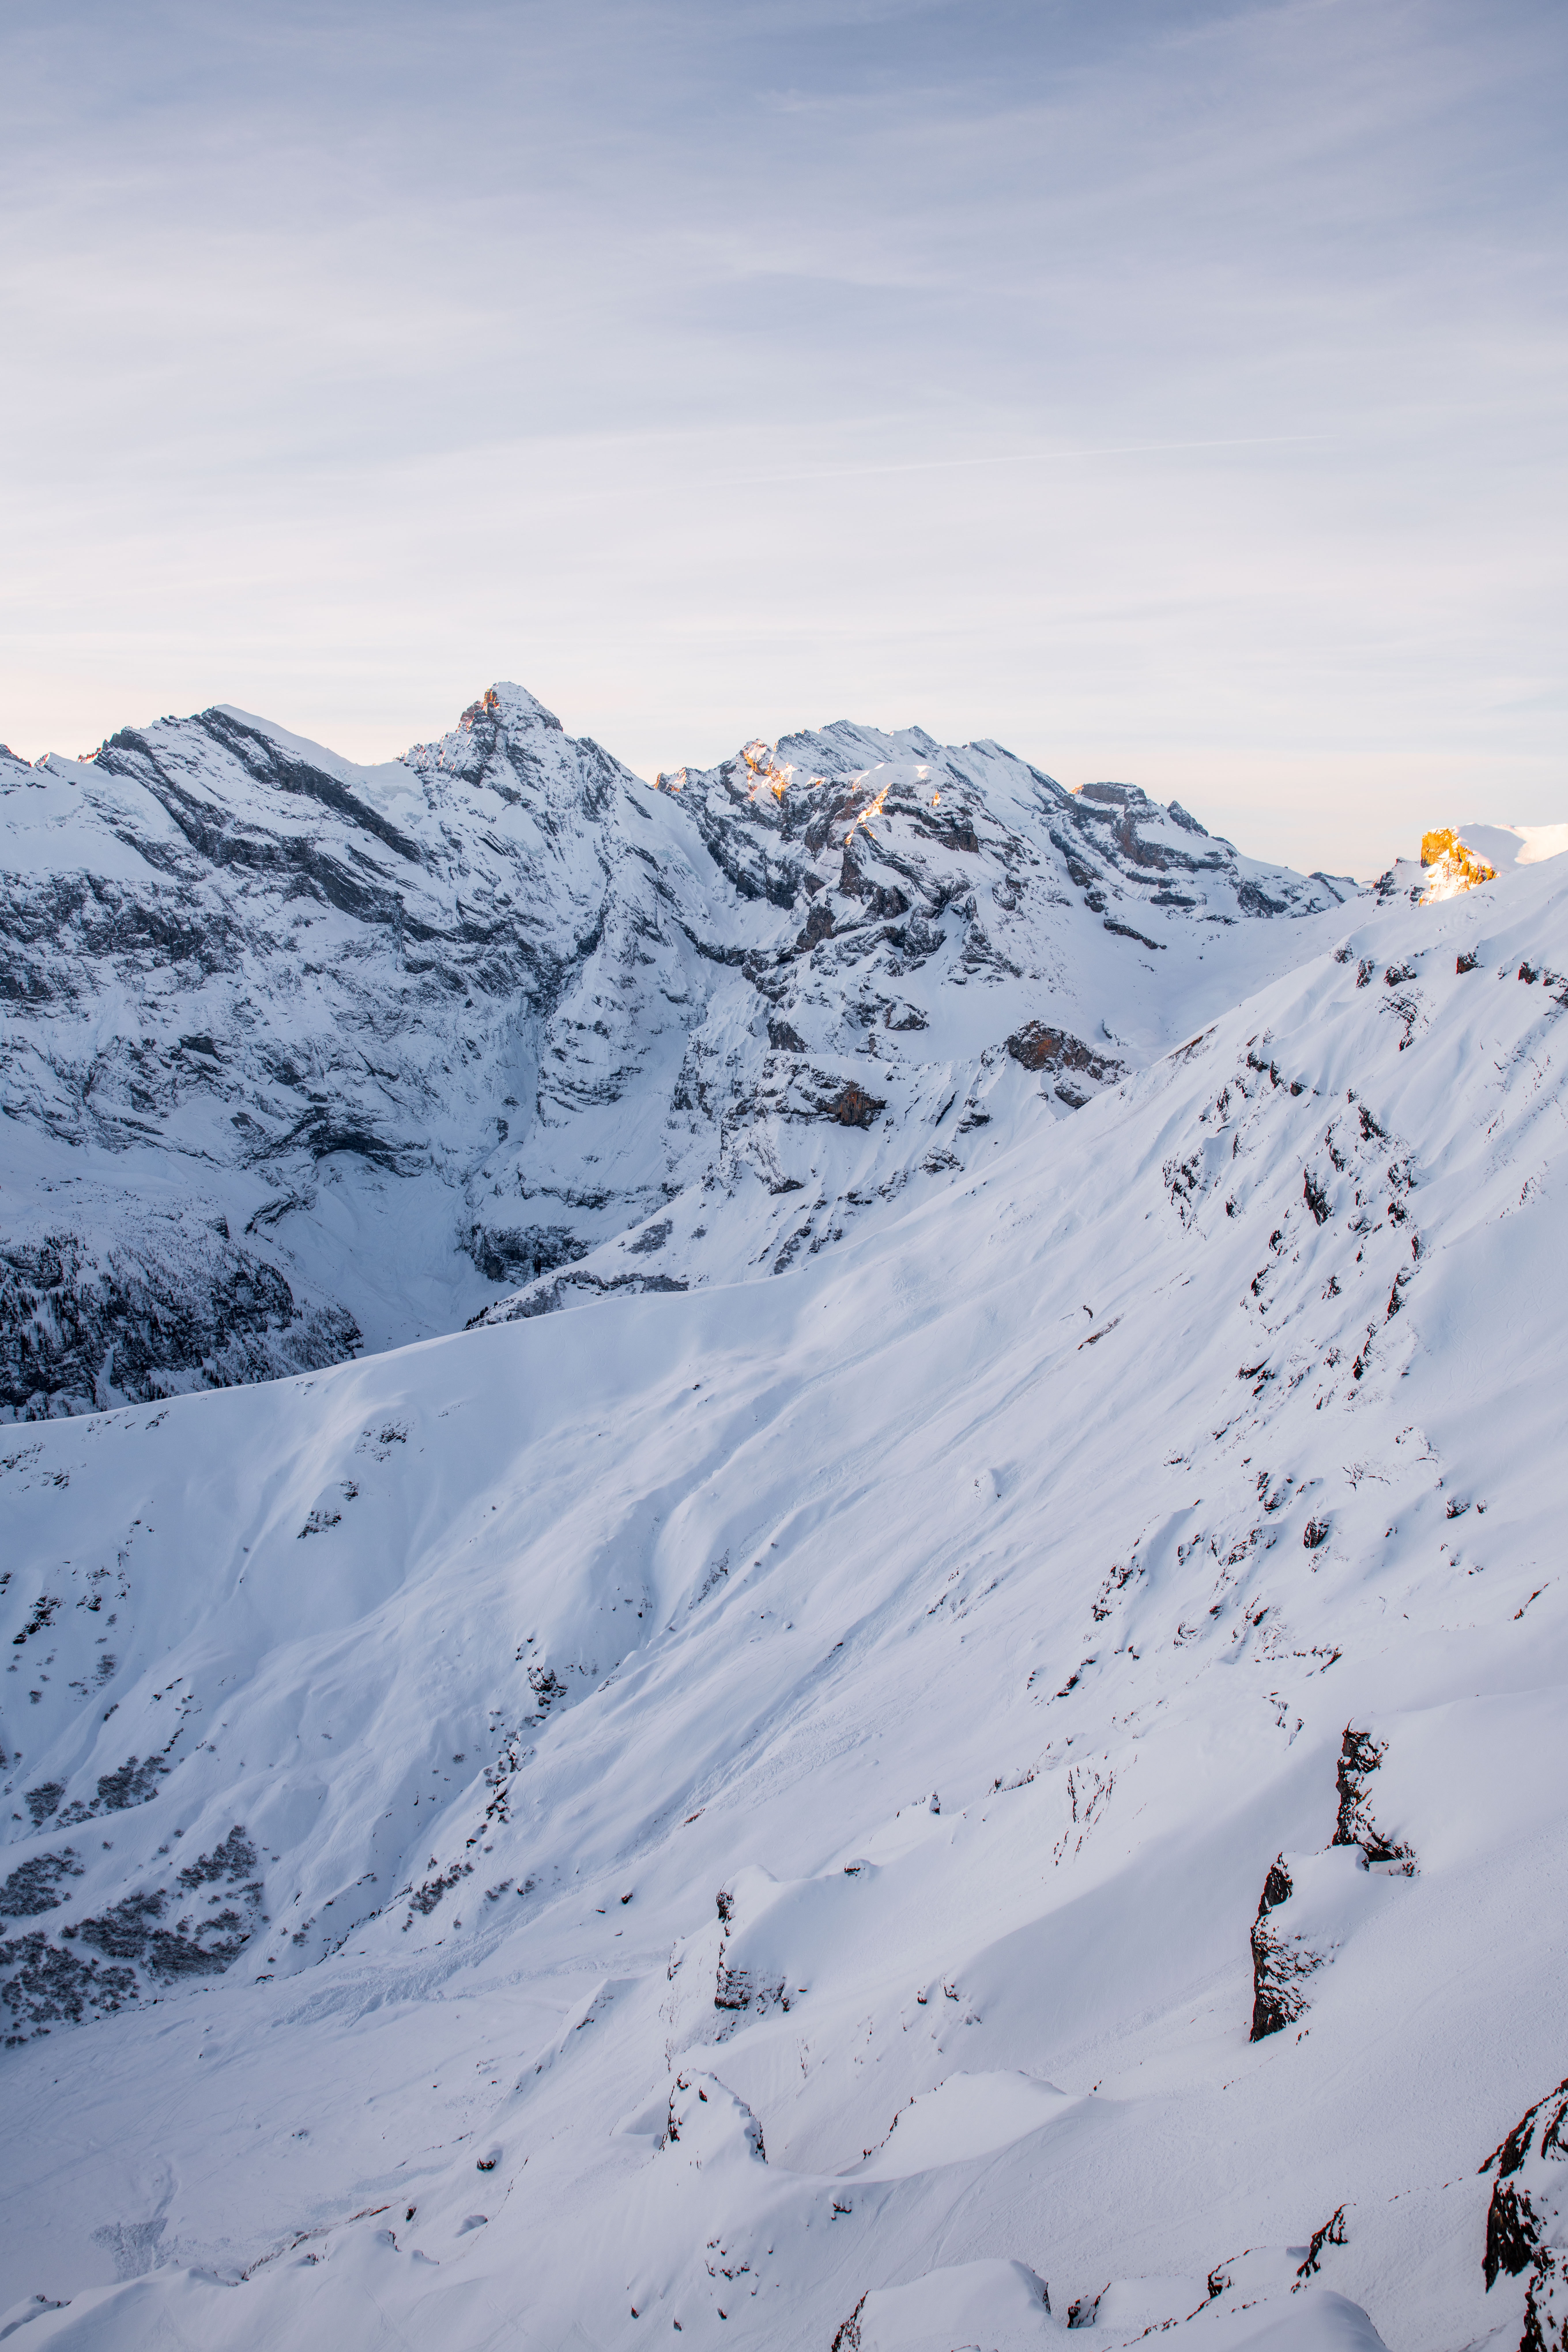
mountainous landforms, mountain, snow, winter, mountain range, geological phenomenon, glacial landform, sky, ridge, alps, slope, massif, fell, piste, terrain, ice cap, highland, ice, freezing, cloud, hill station, landscape, glacier, hill, ar te, recreation, summit, moraine, cirque, arctic, valley, mountain pass, vacation, nunatak